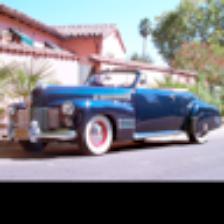
Label: NonHuman